Armentia

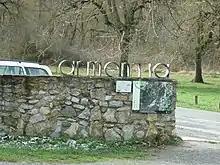
Armentia park gateway

Armentia park consists of a large natural gall-oak wood, located between the city and the Mountains of Vitoria, the main mountain system and one of the most valuable natural spaces in the municipality of Vitoria-Gasteiz. It is precisely its location that converts the forest of Armentia into a real biological corridor between forested areas, the green periurban areas and the urban ecosystem, and this constitutes the main value of Armentia park.